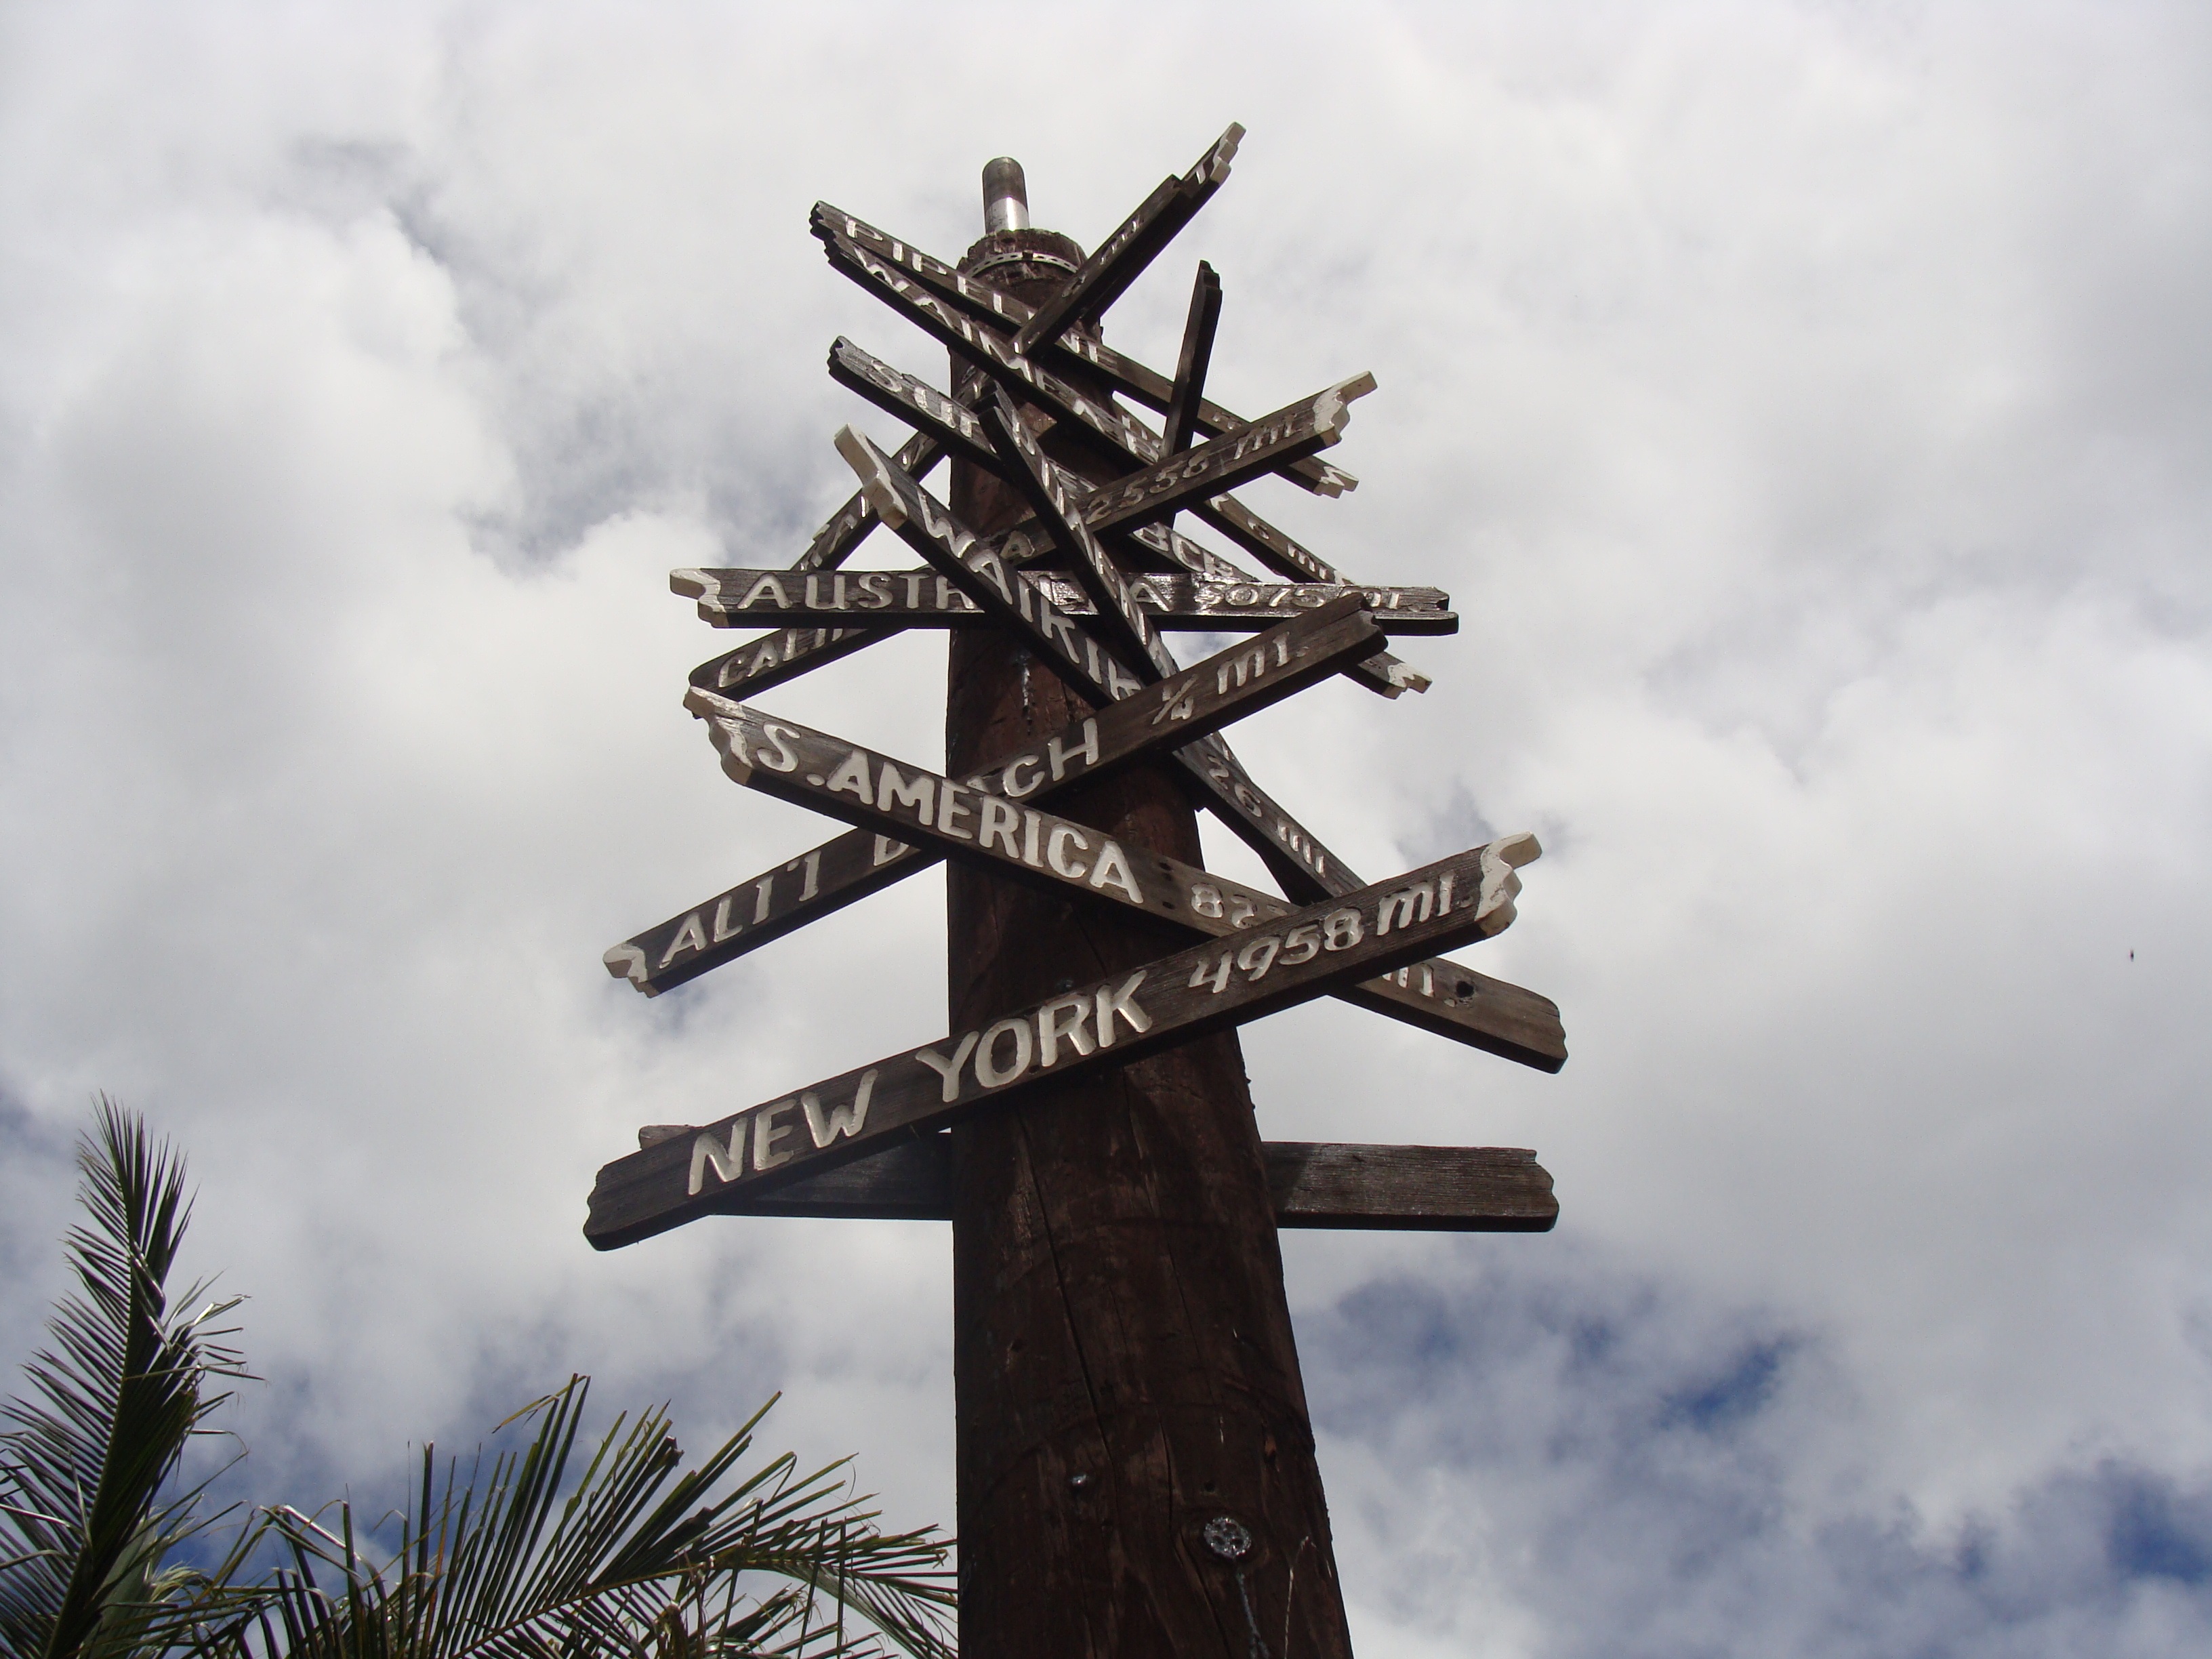
tree, snow, winter, sky, tower, symbol, weather, hawaii, cross, spire, steeple, signs, north shore, woody plant